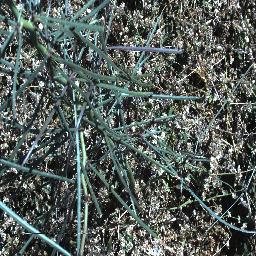
Label: parkinsonia